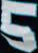
Number: 5